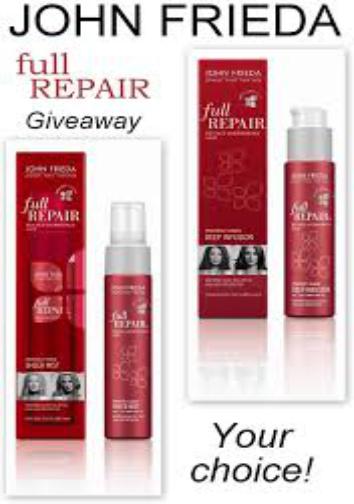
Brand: John Frieda
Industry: Necessities